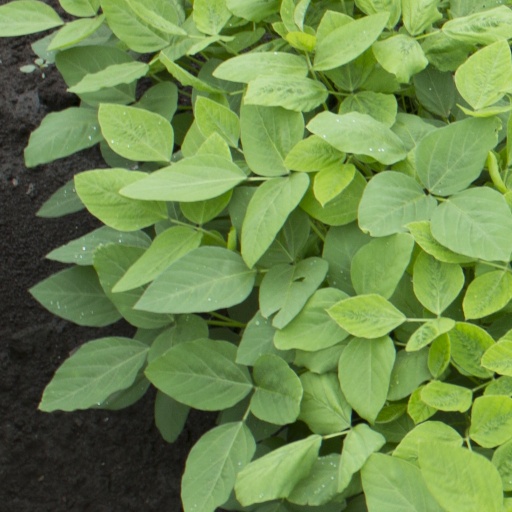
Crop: soybean